Leeds Tiger

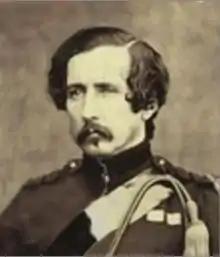
Black and white photographic portrait of a white man with dark hair and moustache in military uniform

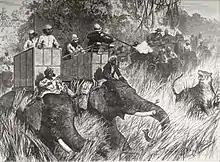
Lithographic image showing hunters in howdahs on two elephants with Indian mahouts; a white hunter is firing a gun at a snarling tiger at short range. Four or more further elephants with Indian mahouts and hunters in howdahs are in the background.

The Bengal tiger which ultimately became the mounted Leeds Tiger in Leeds City Museum originally inhabited the Deyrah Dhoon, near Dehradun; a valley near Mussoorie hill station in Uttarakhand, northern India. The animal was shot in March 1860 by Colonel Charles Reid (later General Sir Charles Reid, GCB) of the Sirmoor Battalion (2nd Gurkhas). Reid was a sportsman who, on one 1872 afternoon in Elginshire, bagged 25.5 brace of grouse. He wrote to a friend about the tiger kill:I had a tiger... which is now in the museum at Leeds, which was the largest tiger I ever killed or ever saw. As he lay on the ground he measured 12 feet 2 inches – his height I did not measure – from the tip of one ear to the tip of the other 19 inches. I never took skull measurements, nor did I ever weigh the tiger... The three tigers mentioned are the largest I ever killed – all Dhoon tigers.